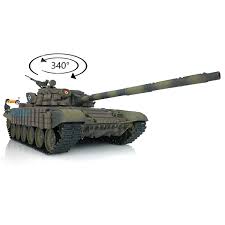
Label: Tank